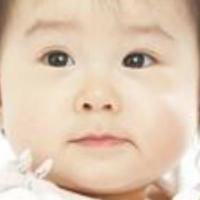
Age group: age 01-10